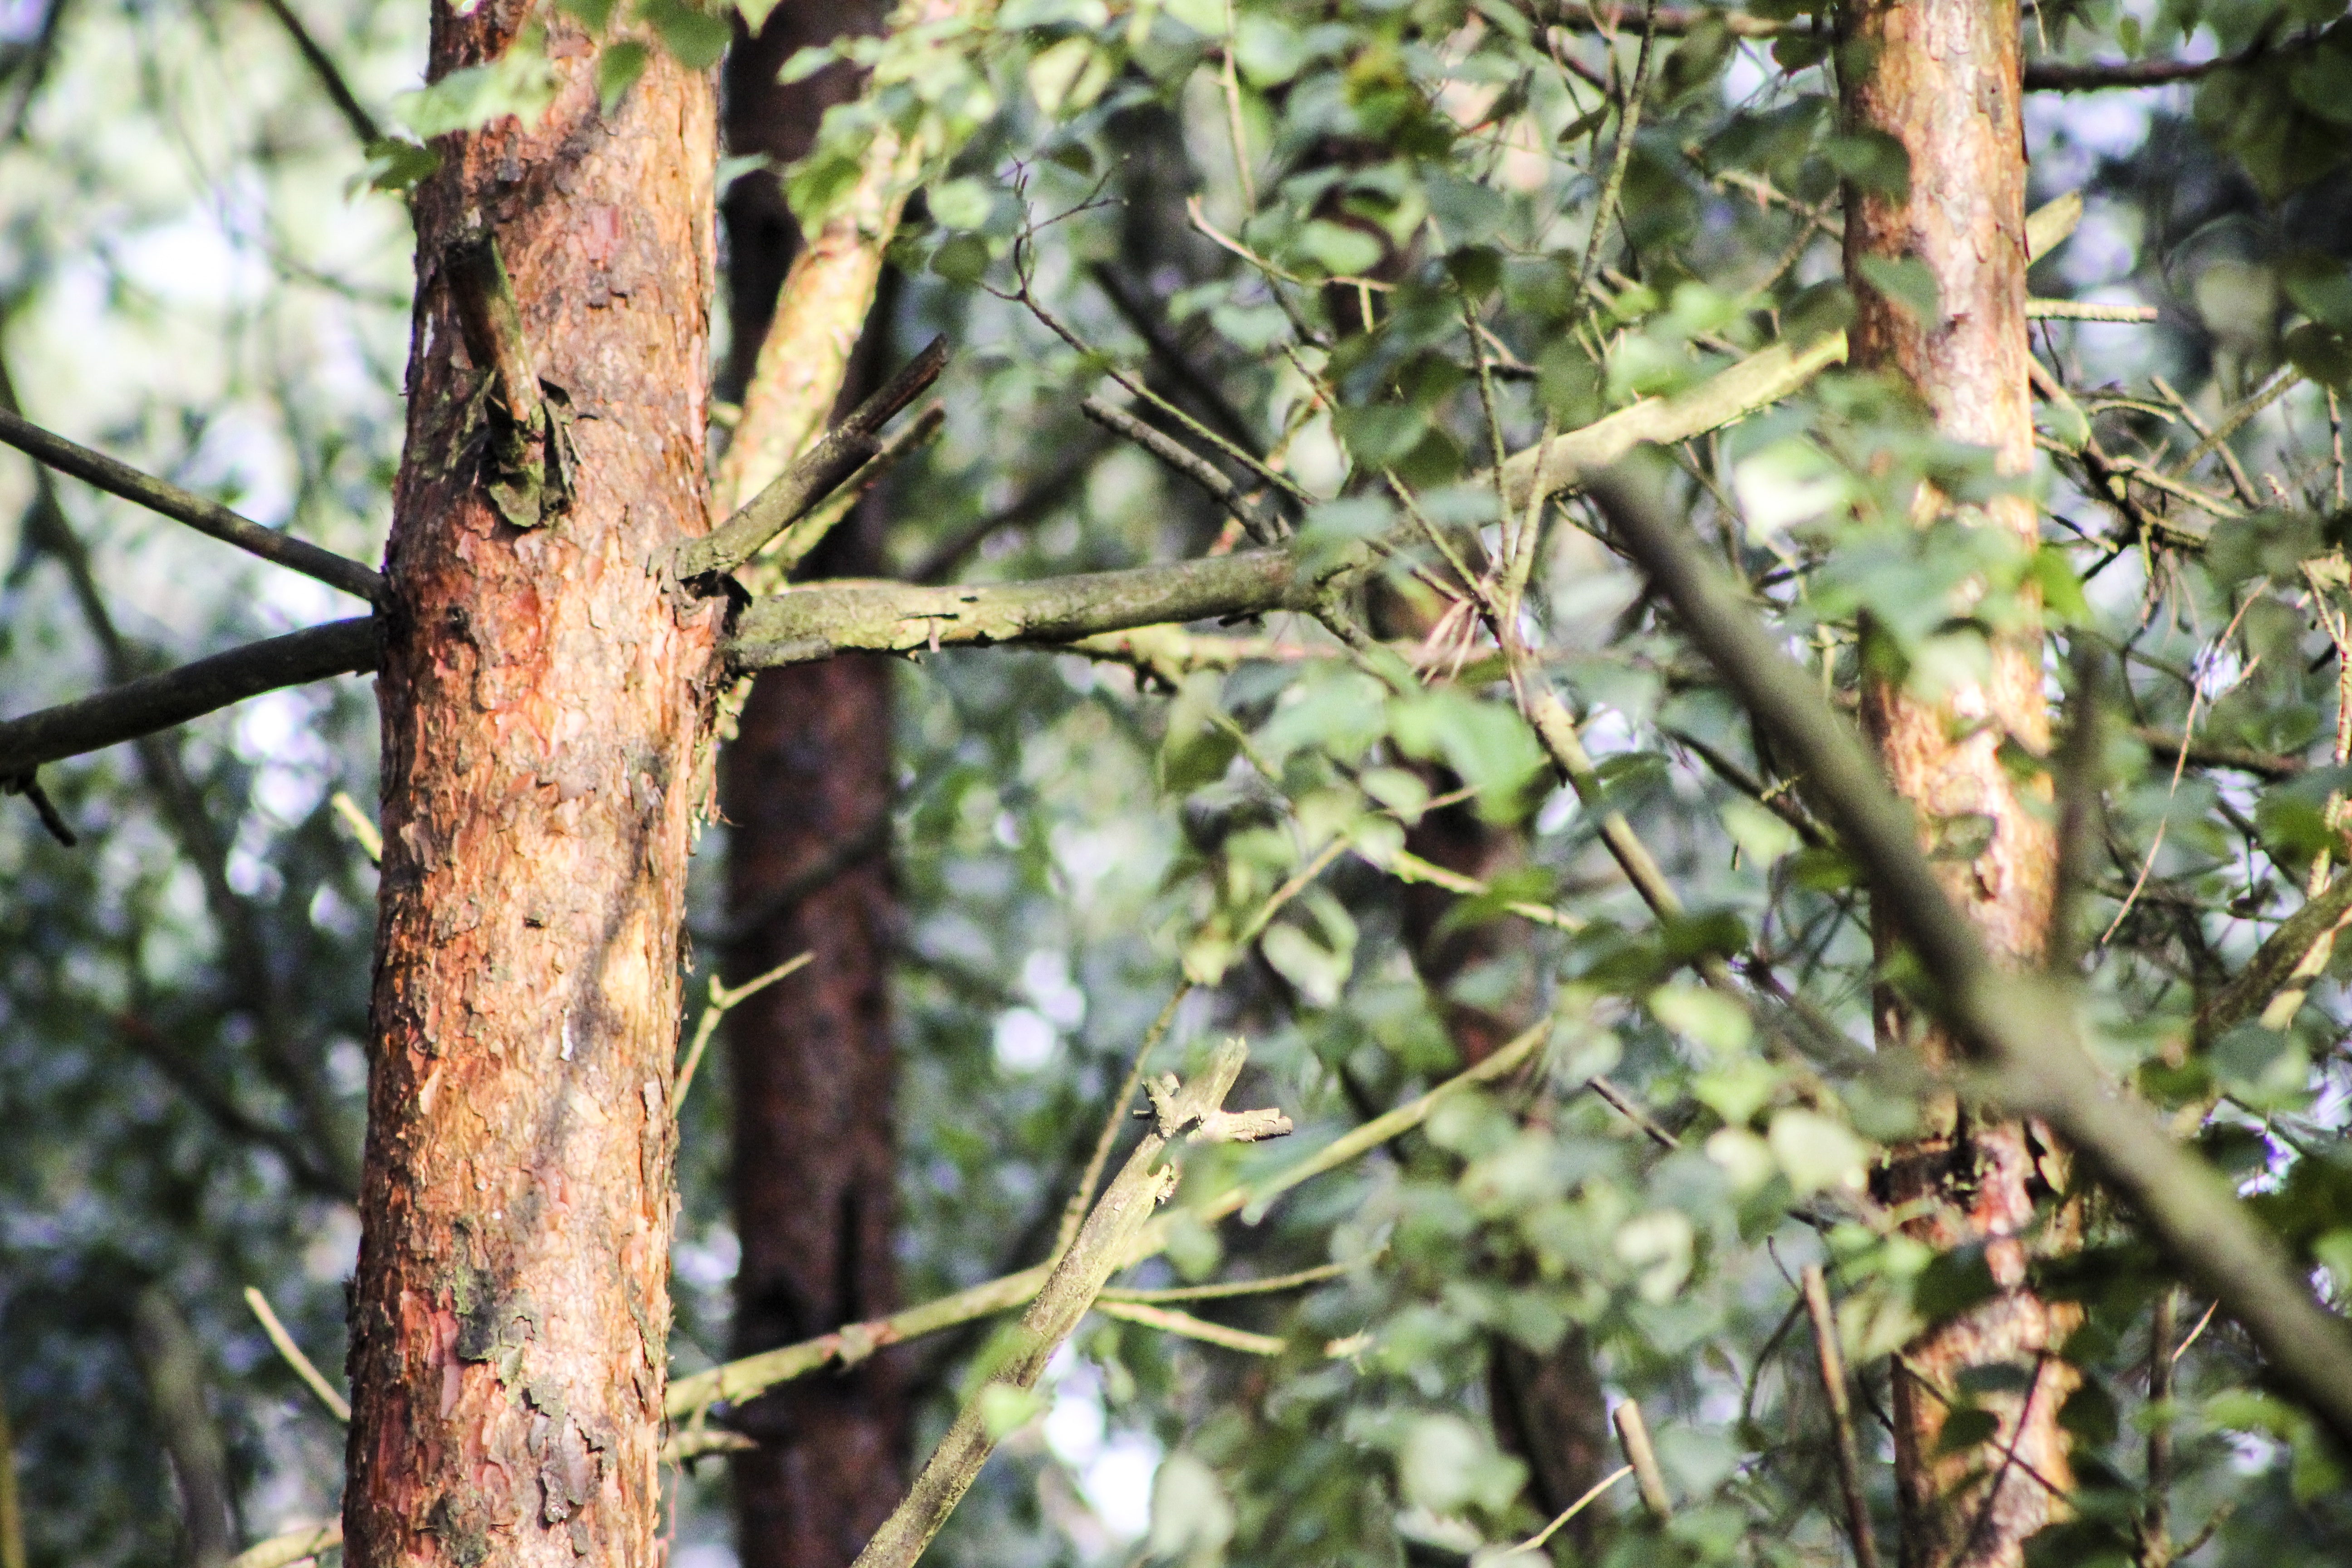
tree, forest, branch, plant, leaf, flower, trunk, wildlife, foliage, jungle, flora, fauna, twig, rainforest, branches, woodland, habitat, konary, the bark, plant stem, woody plant